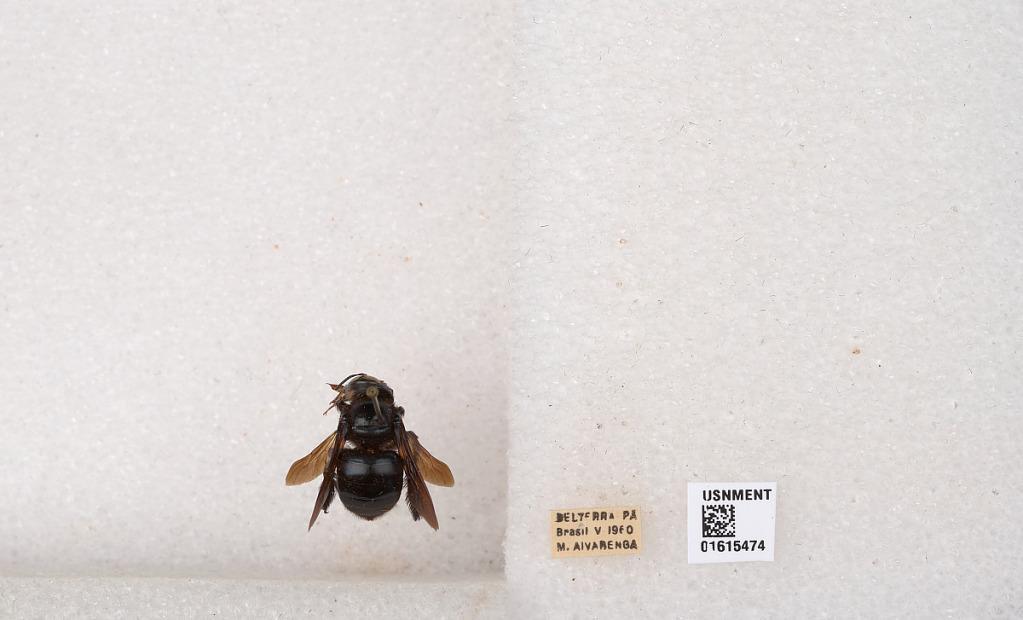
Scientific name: Xylocopa (Schonnherria) muscaria (Fabricius)
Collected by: M. Alvarenga
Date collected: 1960-5-1
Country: Brazil
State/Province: Para
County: Belterra
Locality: Belterra